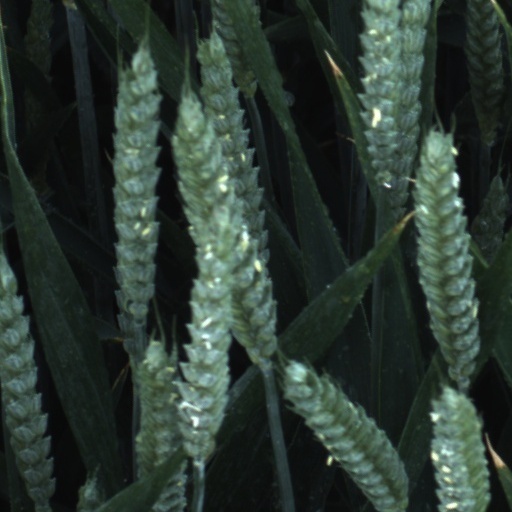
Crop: wheat